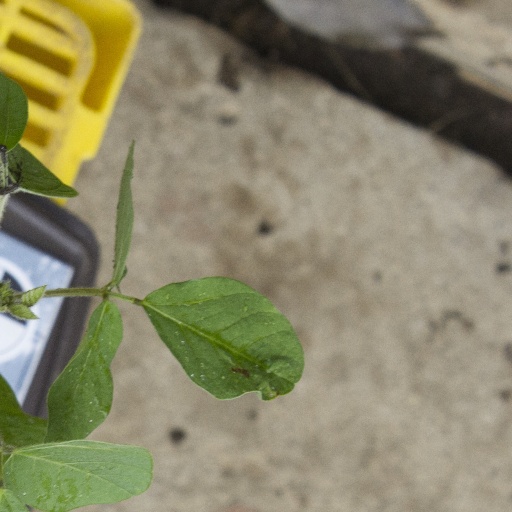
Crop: soybean